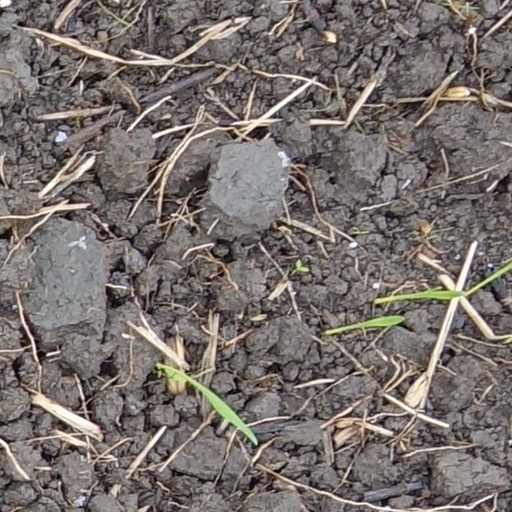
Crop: wheat